Pseudopupil

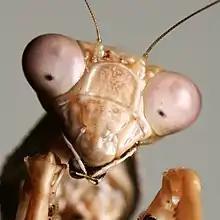
The head of a mantis showing the black pseudopupil in its compound eyes

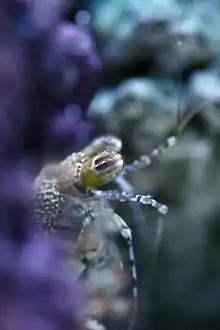
The eye of a mantis shrimp has three regions, each with its own pseudopupil.

In the compound eye of invertebrates such as insects and crustaceans, the pseudopupil appears as a dark spot which moves across the eye as the animal is rotated. This occurs because the ommatidia that one observes "head-on" (along their optical axes) absorb the incident light, while those to one side reflect it. The pseudopupil therefore reveals which ommatidia are aligned with the axis along which the observer is viewing.